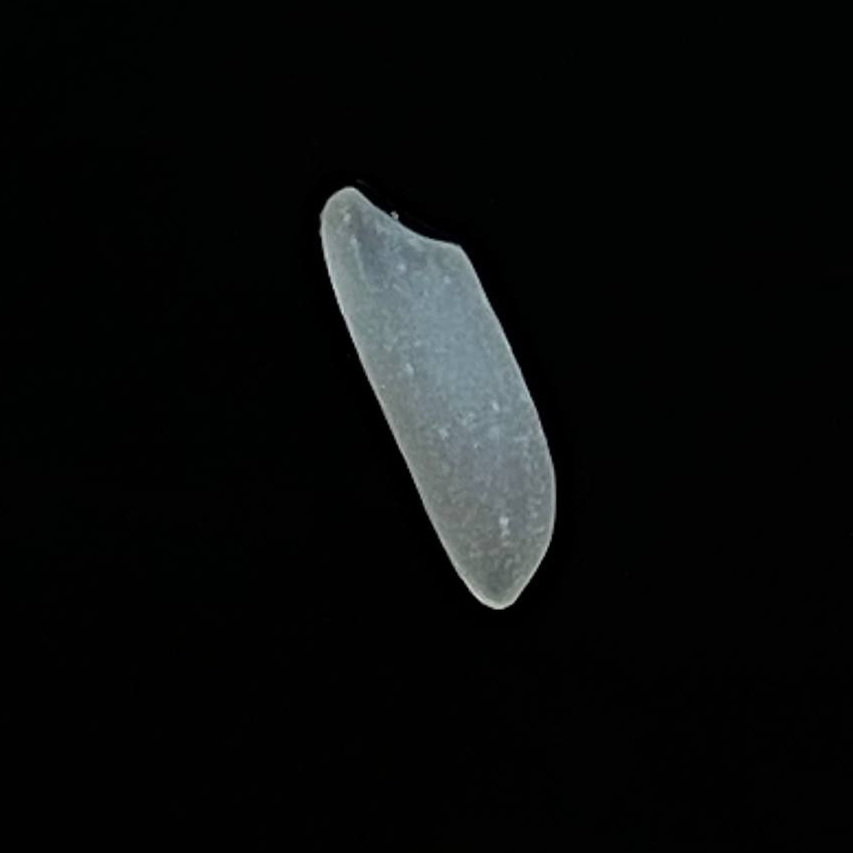
Rice variety: Shampakatari